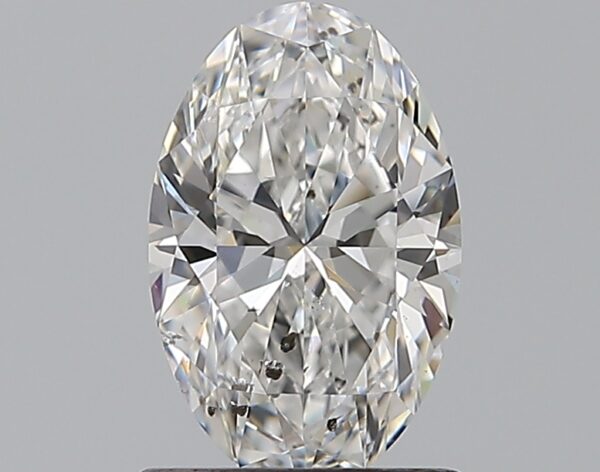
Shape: oval
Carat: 0.96
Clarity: SI2
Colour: E
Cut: EX
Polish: EX
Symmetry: EX
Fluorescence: N
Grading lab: GIA
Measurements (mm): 8.42 x 5.41 x 3.34